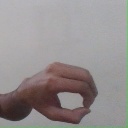
अक्षर: औ